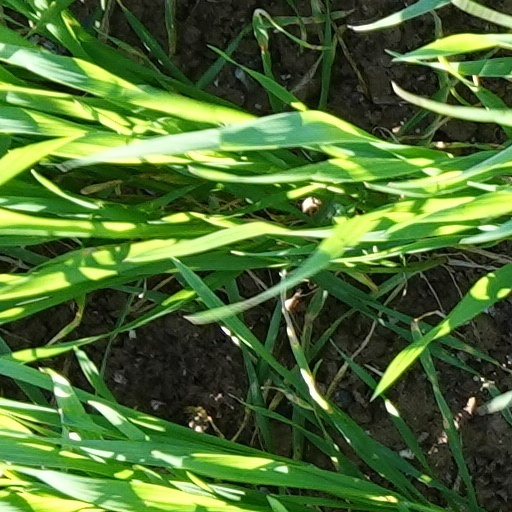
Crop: wheat